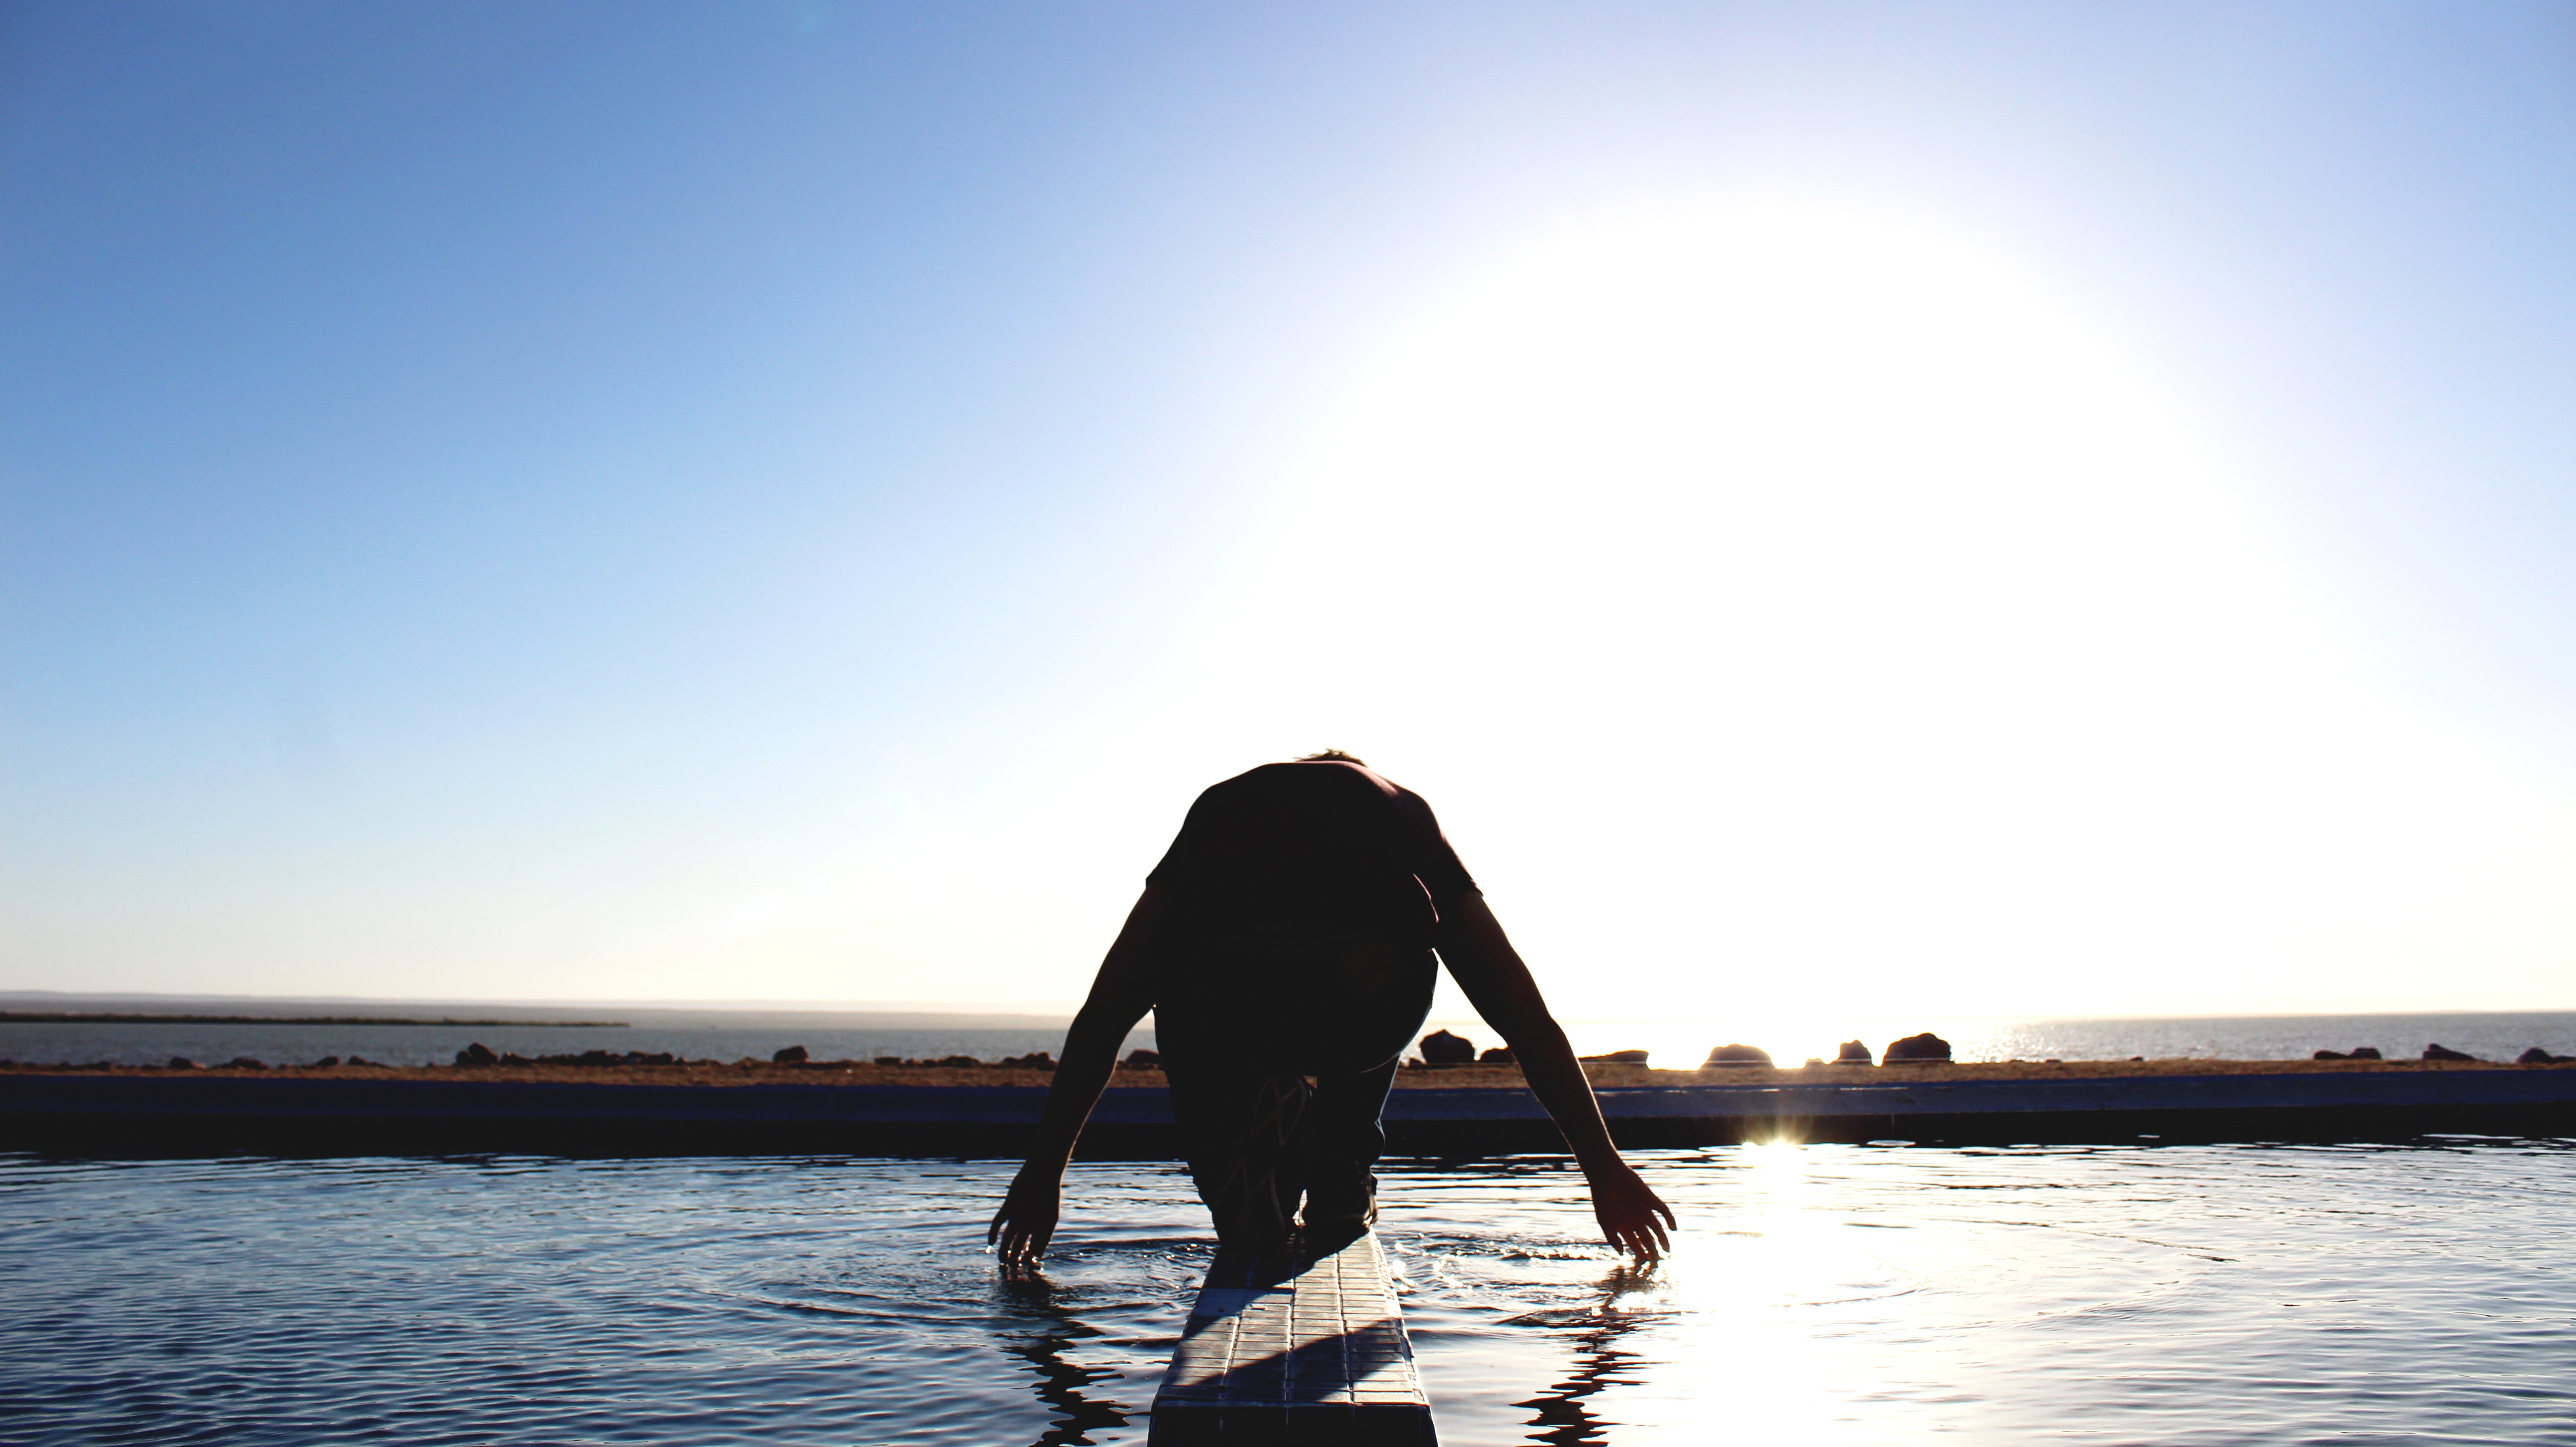
sea, water, ocean, horizon, person, cloud, sunlight, paddle, reflection, sports, surfing equipment and supplies, physical fitness